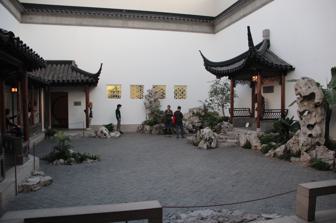
Building: Astor Court (Metropolitan Museum of Art)
Country: United States of America
Year built: 1981
For the building in the Upper West Side, see Astor Court Building . For the buildings in the Bronx Zoo, see Astor Court (Bronx Zoo) . The Astor Court The Astor Court , located in the Metropolitan Museum of Art in New York City , is a re-creation of a Ming dynasty -style, Chinese-garden courtyard . It is also known as the Ming Hall (明軒). The first permanent cultural exchange between the U.S. and the People's Republic of China , the installation was completed in 1981.  Conceived by museum trustee Brooke Astor , the courtyard was created and assembled by expert craftsmen from China using traditional methods, materials and hand tools. Moon gate entrance Origin The design of the museum's Chinese garden is "based on a small courtyard within a scholar's garden in the city of Suzhou , China , called Wang Shi Yuan , the Garden of the Master of the Fishing Nets ." Statements by officials of the museum credit Astor with the idea for the installation, stating that she recalled such gardens from a period of her childhood spent in Beijing , China, "and thought that such a court would be ideal as the focal point for the permanent installation of Far Eastern art." The museum had purchased a collection of Ming Dynasty domestic furniture in 1976 with funds in part from the Vincent Astor Foundation.  The hall adjacent to the courtyard and architecturally unified with it was created to provide a suitable space to display this collection. In 1977, Wen Fong , Special Consultant for Far East Affairs at the Metropolitan Museum and a professor at Princeton University , went to China and visited gardens in Suzhou with Professor Chen Congzhou, an architectural historian from Tongji University . It was their decision that the Late Spring Studio courtyard (Dian Chun Yi), a small part of the Garden of the Master of the Nets, should provide the basis of the museum's installation, for several reasons. The measurements of the small court were appropriate to the area the museum had in mind. Furthermore, its basic plan seemed to be relatively unchanged from its original construction as suggested by its "utter simplicity and harmonious proportions". Artist and stage designer Ming Cho Lee , working from various architectural sketches and photographs, created drawings and a model for the Astor Court which was shared with the Suzhou Garden Administration. Suzhou officials responded positively and offered a number of modifications, and offered photographs of Taihu rocks they proposed be part of the design, and by the end of 1978 an agreement was signed for the project. In China, construction began on a permanent prototype to remain in Suzhou.  China granted special permission to log nan trees for the wooden pillars that are central to the architecture. Nan , which is related to cedar , was driven close to extinction during the Qing Dynasty , and is only used in exceptional constructions such as the Memorial Hall of Mao Zedong . Another critical element of the construction of a Chinese court is tile , and to meet the requirement of the project an old imperial kiln was reopened. Each ceiling and floor tile was made by hand — or rather by foot, as the clay was pressed into frames by the workers' feet. The wood and ceramic materials and elements were crafted in China and shipped to New York City, where assembly began in January 1980. Installation Astor Court illuminated in the evening The process of assembly required special arrangements with the AFL–CIO —a national trade union center —and the multinational crew which carried out the work wore hardhats emblazoned with both Chinese and American flags. The American contribution was limited to preparing the modern infrastructure of ducts and circuitry, staining the wood, plastering, and painting;  all other work was performed by a team of twenty-seven from the Suzchou Garden Administration. The workers included carpenters, tile workers, masons, and rock experts. Most of the fabrication had been done in China and the pieces were numbered for assembly. The wood structures rely on mortise-and-tenon and mitering techniques of joinery as old as the fourth century BC, and of uncommon sophistication; one pillar is joined to over fifteen architectural members without nails, and secured with wood pins with just a firm tap of a mallet for added stability. It sits on a stone plinth without additional anchor. Fundamentally similar woodworking methods are used for furniture and traditional buildings, terms for which translate essentially as "small woodwork" and "large woodwork". The prepared joinery pieces were quickly assembled. "The entire frame of pillars and beams for the Ming Room, for instance, went up in several days, and with amazing precision. The woodworkers, using a frame handsaw and bow hand drill, were more like cabinetmakers than carpenters." Stone and masonry work took longer. The grey terra-cotta floor tiles, which are laid on edge in groups of four (a pattern called jian fang ) on a bed of packed sand, and held with a hand-mixed mastic of ground lime, bamboo, and tung oil. Hand saws were used in shaping tiles around pillars. The colonnade is edged by a low railing of hand-polished terra-cotta tiles. The work of dressing, finishing, and assembling, was completed in less than five months.  The Astor Court opened in June 1980. Features The Astor Court's primary egress is through a circular "moon gate" which leads, as in the original Late Spring Studio courtyard, to a covered zigzag walkway running along a wall.  The walls have backlighted windows which are elaborately latticed with designs from a 1634 garden manual; they frame bamboo plantings that offer a suggestion of space extending beyond. The Astor Court follows "a simple plan in keeping with the Yin-Yang principle of alternation.  Similar elements, such as plaster walls, wood structures, or rocks, do not face each other.  Viewed from outside the entrance at the south end, a circular moon gate frames a rectangular doorway, through which successive spaces defined by colonnades and an alternating pattern of light and dark may be seen." The Courtyard floor of grey tiles is punctuated with Taihu rocks, plantings, and a small water feature intended to evoke the spring of the original.  Across the courtyard, accessed from the middle of the colonnade down a step framed by two stone pillars from an old garden, is a half-pavilion, with carved wood benches and upturned eaves. The colonnade ends at the "Moon-viewing terrace" in front of the Ming Hall with its period Ming Dynasty furniture. These three elements—winding walkway, open pavilion, and a hall or room—are typical features of Chinese garden designs. The entire space is covered by a pyramidal skylight designed by the consulting architects Kevin Roche and John Dinkeloo, using materials consistent with the museum's glass-curtain-wall extensions since the 1970s. Details in the architectural elements can be easily missed, but amplify the Chinese sensibility that informs the design.  For example, the court has several examples of Chinese wordplay.  The colonnade jogs around a taihu rock called a "bamboo shoot" for its tall, narrow shape.  This is a "visual pun on the surrounding live bamboo." The roof tiles, whose soft black tone is the result of firing with rice husks followed by a water bath while still warm, are fronted with stylized characters for "bat" ( fu ) which sounds like a word meaning happiness or good fortune, along with lu meaning wealth and shou meaning long life—the three happinesses of an authentic Ming design. The eaves of the half-pavilion are in the Suzhou style of radically upturned eaves, constructed in the style which has been translated as "spear boosted by a secondary spear" which is sometimes said to evoke a phoenix about to ascend. This is a style of northern China which allows more sun to be admitted to the interior than the deep overhangs more favored in the south. The court includes elaborate compositions of rocks.  One large rock, part of a configuration salvaged from an abandoned garden near Tiger Hill at the edge of Suzhou, resembles a famous one in the Lion Grove Garden in Suzhou, and illustrates an important quality of rock aesthetic, that the base should be narrower than the peak. Another tall rock, the ling-long peak, illustrates the much-prized "bony" and perforated quality of taihu rocks, which suggest lightness in spite of their massive weight. Such rocks have many-faceted meanings in Chinese culture. Viewers are thought to be able to imagine themselves travelling a mental journey through the miniature landscape that the rocks evoke. Chinese crews in New York At the time of the installation in 1980, not long after the improvement of relations between the U.S. and China, the artisans and workers from the People's Republic of China attracted popular attention in New York. The museum commissioned filmmaker Gene Searchinger and staff communications specialist Thomas Newman to record the process of installation, and their award-winning documentary, Ming Garden , written and partially narrated by museum curator Alfreda Murck, suggests the human dimension of what was a geopolitical watershed moment.  The American foreman, Joseph DiGiacomo, is prominently quoted in the film, discussing "the mutual respect that developed between the American and Chinese workers. The interactions between the Chinese and American crews are more than merely amusing sidelights: they reveal how regard for craftsmanship helps to hurdle barriers of language and culture." Most of the crews, some of whom were in their 70s, had never traveled far from Suzhou and none except one translator spoke English. Asked by a reporter if there had been any ideological debates between the U.S. and Chinese workers, the American foreman replied, "How could there be? As it is, it takes us an hour to understand what they are asking us to do.  But what old-time work; it really impresses you." The Chinese assigned a chef to the team, who prepared the workers' meals of Suzhou "home cooking" to keep them from homesickness. In popular culture In Jonathan Lethem 's book, Chronic City (2009), the protagonist meets another character in the Astor Court, and, separately, another character mentions having shared a kiss there. References Notes